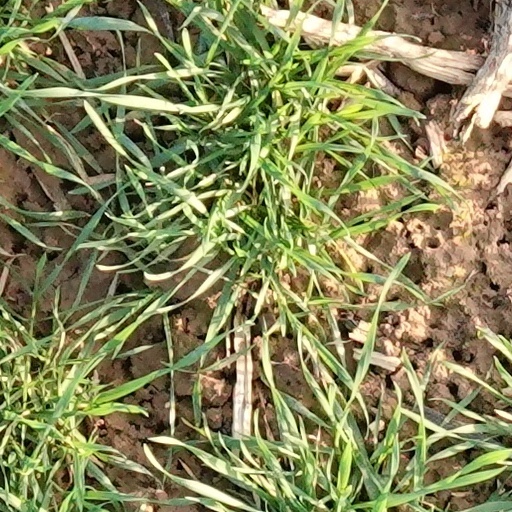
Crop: wheat